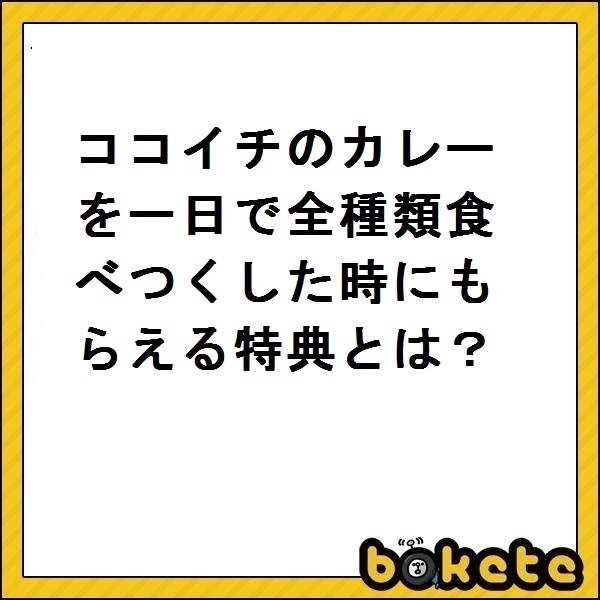
回答: とても長いレシート